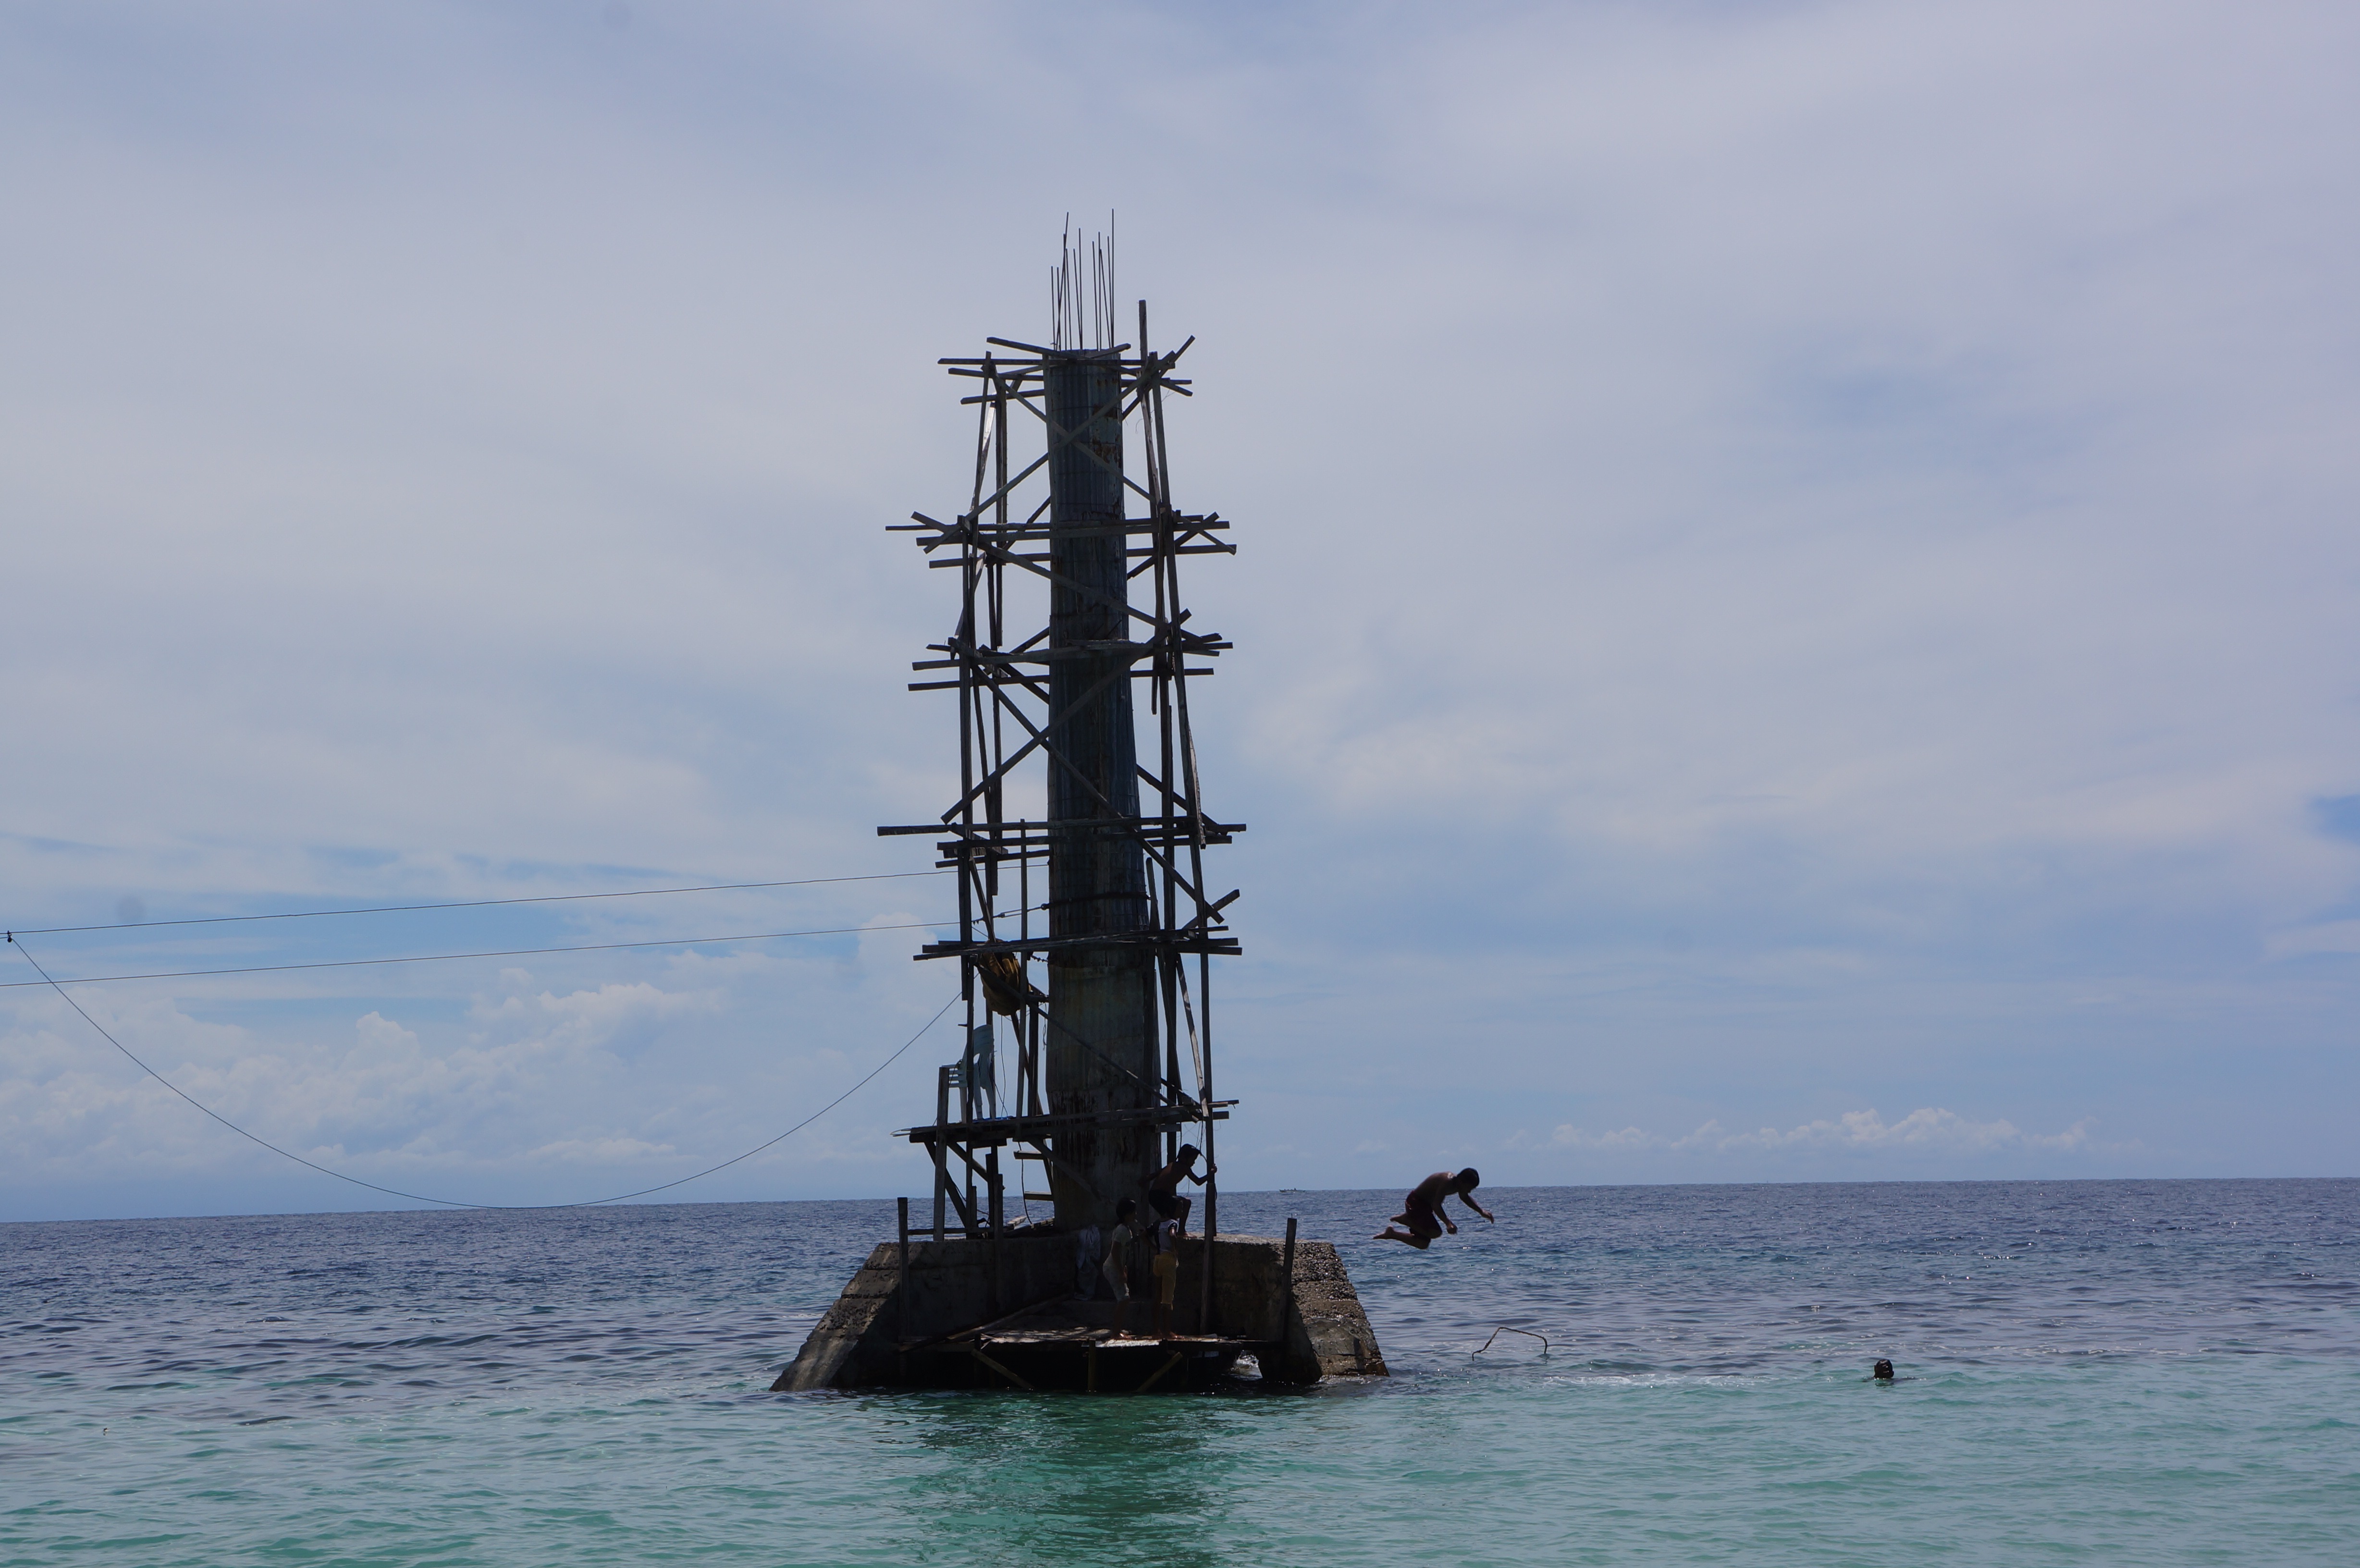
beach, sea, ocean, boat, wind, ship, jumping, vehicle, tower, mast, sail, watercraft, sailing ship, tall ship